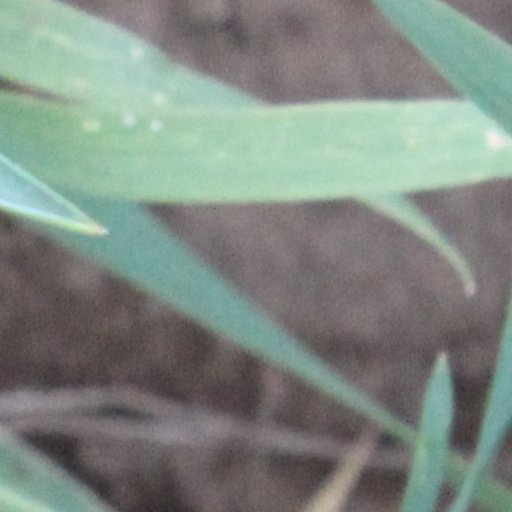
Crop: wheat